Morrison Formation

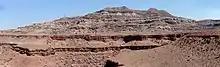
Type locality of the Salt Wash Member near White Wash, Grand County, Utah. The Morrison Formation is underlain by the brick-red Summerville Formation.

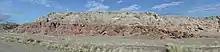
The Jurassic-Cretaceous boundary is seen where the red and purple beds of the Morrison Formation abruptly contact the drab, gray bed of the overlying Cedar Mountain Formation. The contact is the K1 unconformity. Jessie's Twist, southwest of Green River City, Utah.

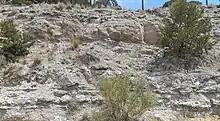
Gypsiferous facies of the Ralston Creek Member exposed in a road cut, Fremont County, Colorado.

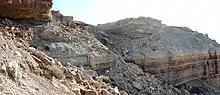
Tidwell Member at the type section, Shadscale Mesa, Emery County, Utah.

The Morrison Formation is subdivided into several members, the occurrence of which are varied across the geographic extent of the Morrison. Members are (in alphabetical order):